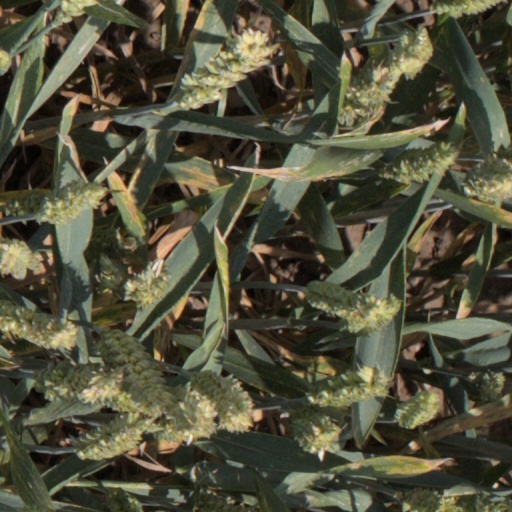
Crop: wheat